Terpsichore (Praetorius)

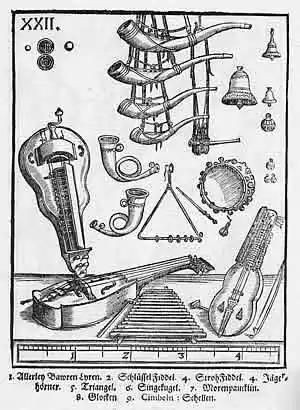
An illustration of several musical instruments from "Syntagma Musicum"

The publication was rediscovered in the twentieth century during the early music revival.